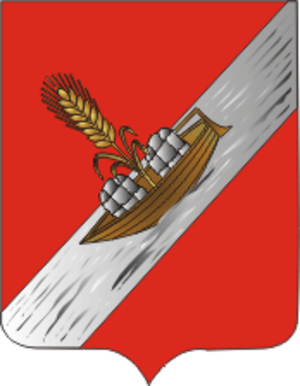
Le raïon de Vileïka est une subdivision de la voblast de Minsk, en Biélorussie. Son centre administratif est la ville de Vileïka.
Vileïka ou Vialeika est une ville de la voblast de Minsk, en Biélorussie, et le centre administratif du raïon de Vileïka. Sa population s'élevait à 26 942 habitants en 2014.